Question: Please indicate a possible affordance area of the hit_baseball_bat that can be used for hitting a ball
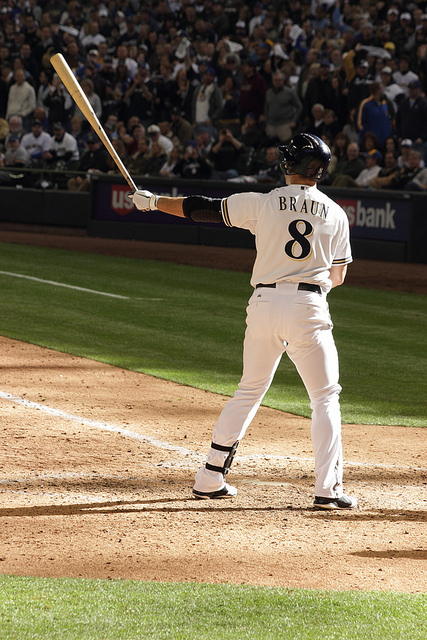
Answer: [50.29, 56.184, 93.861, 121.898]